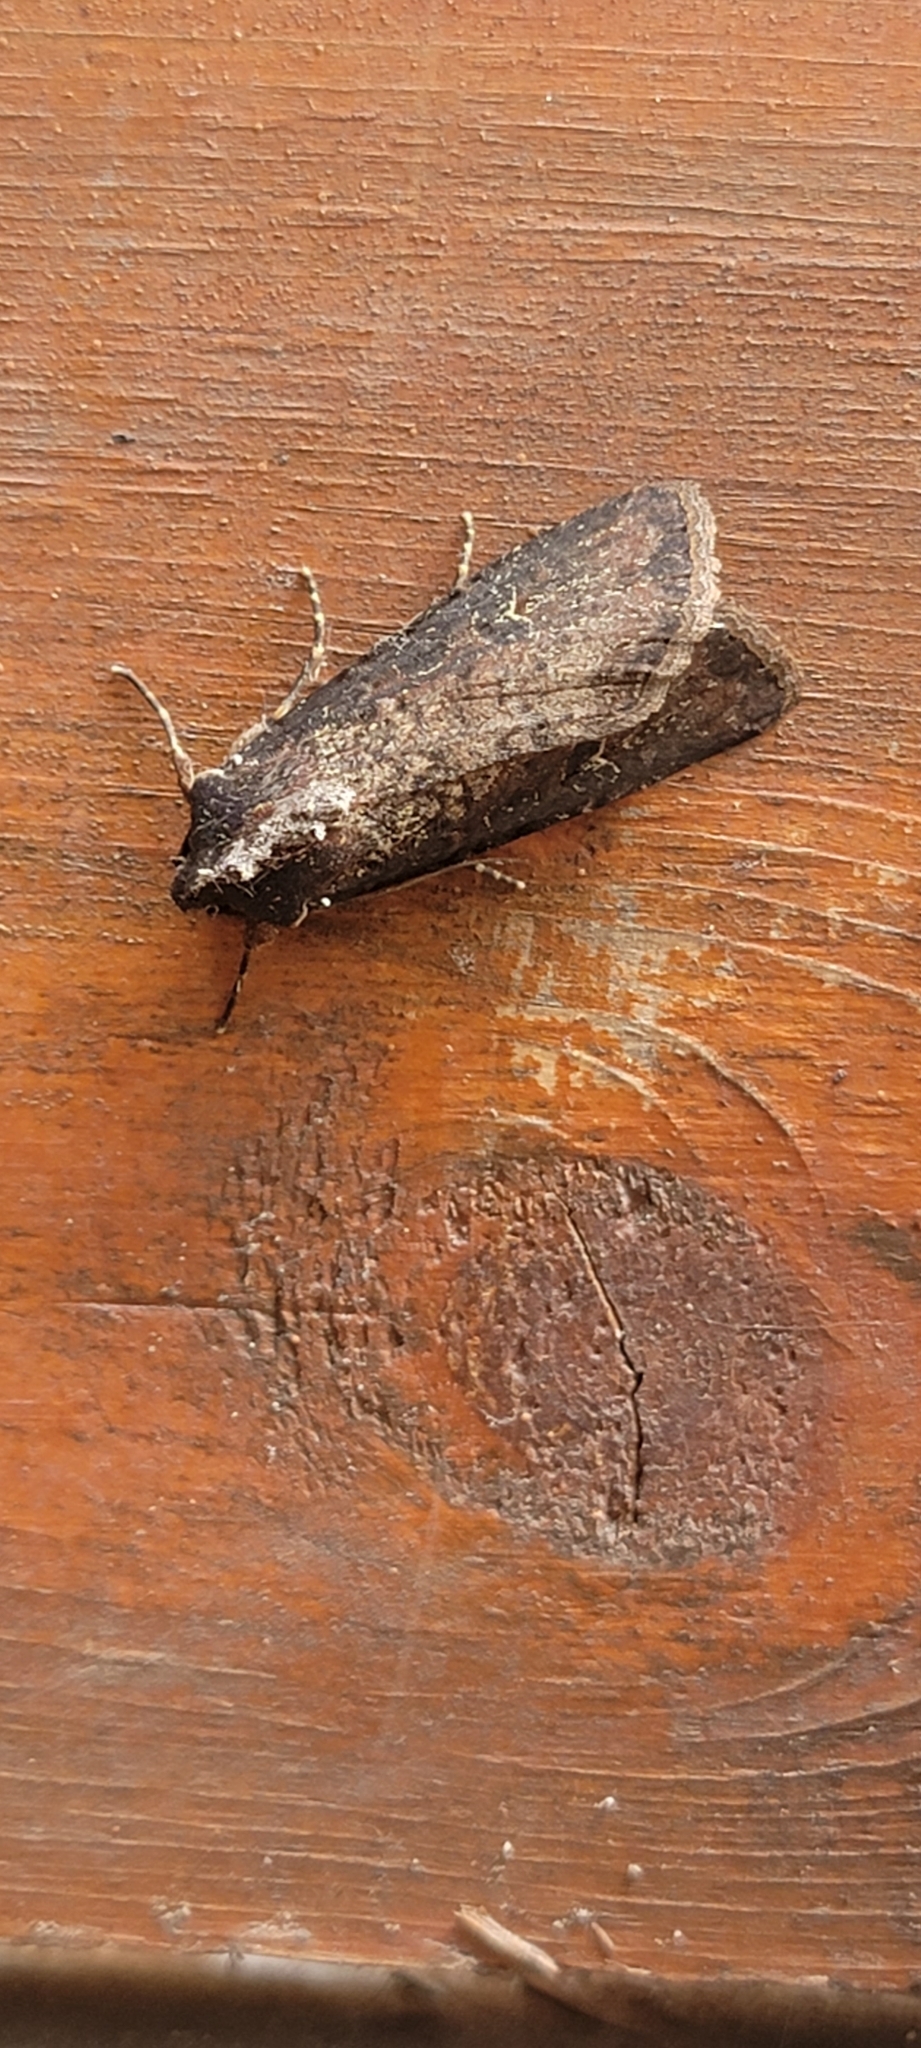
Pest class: cutworms